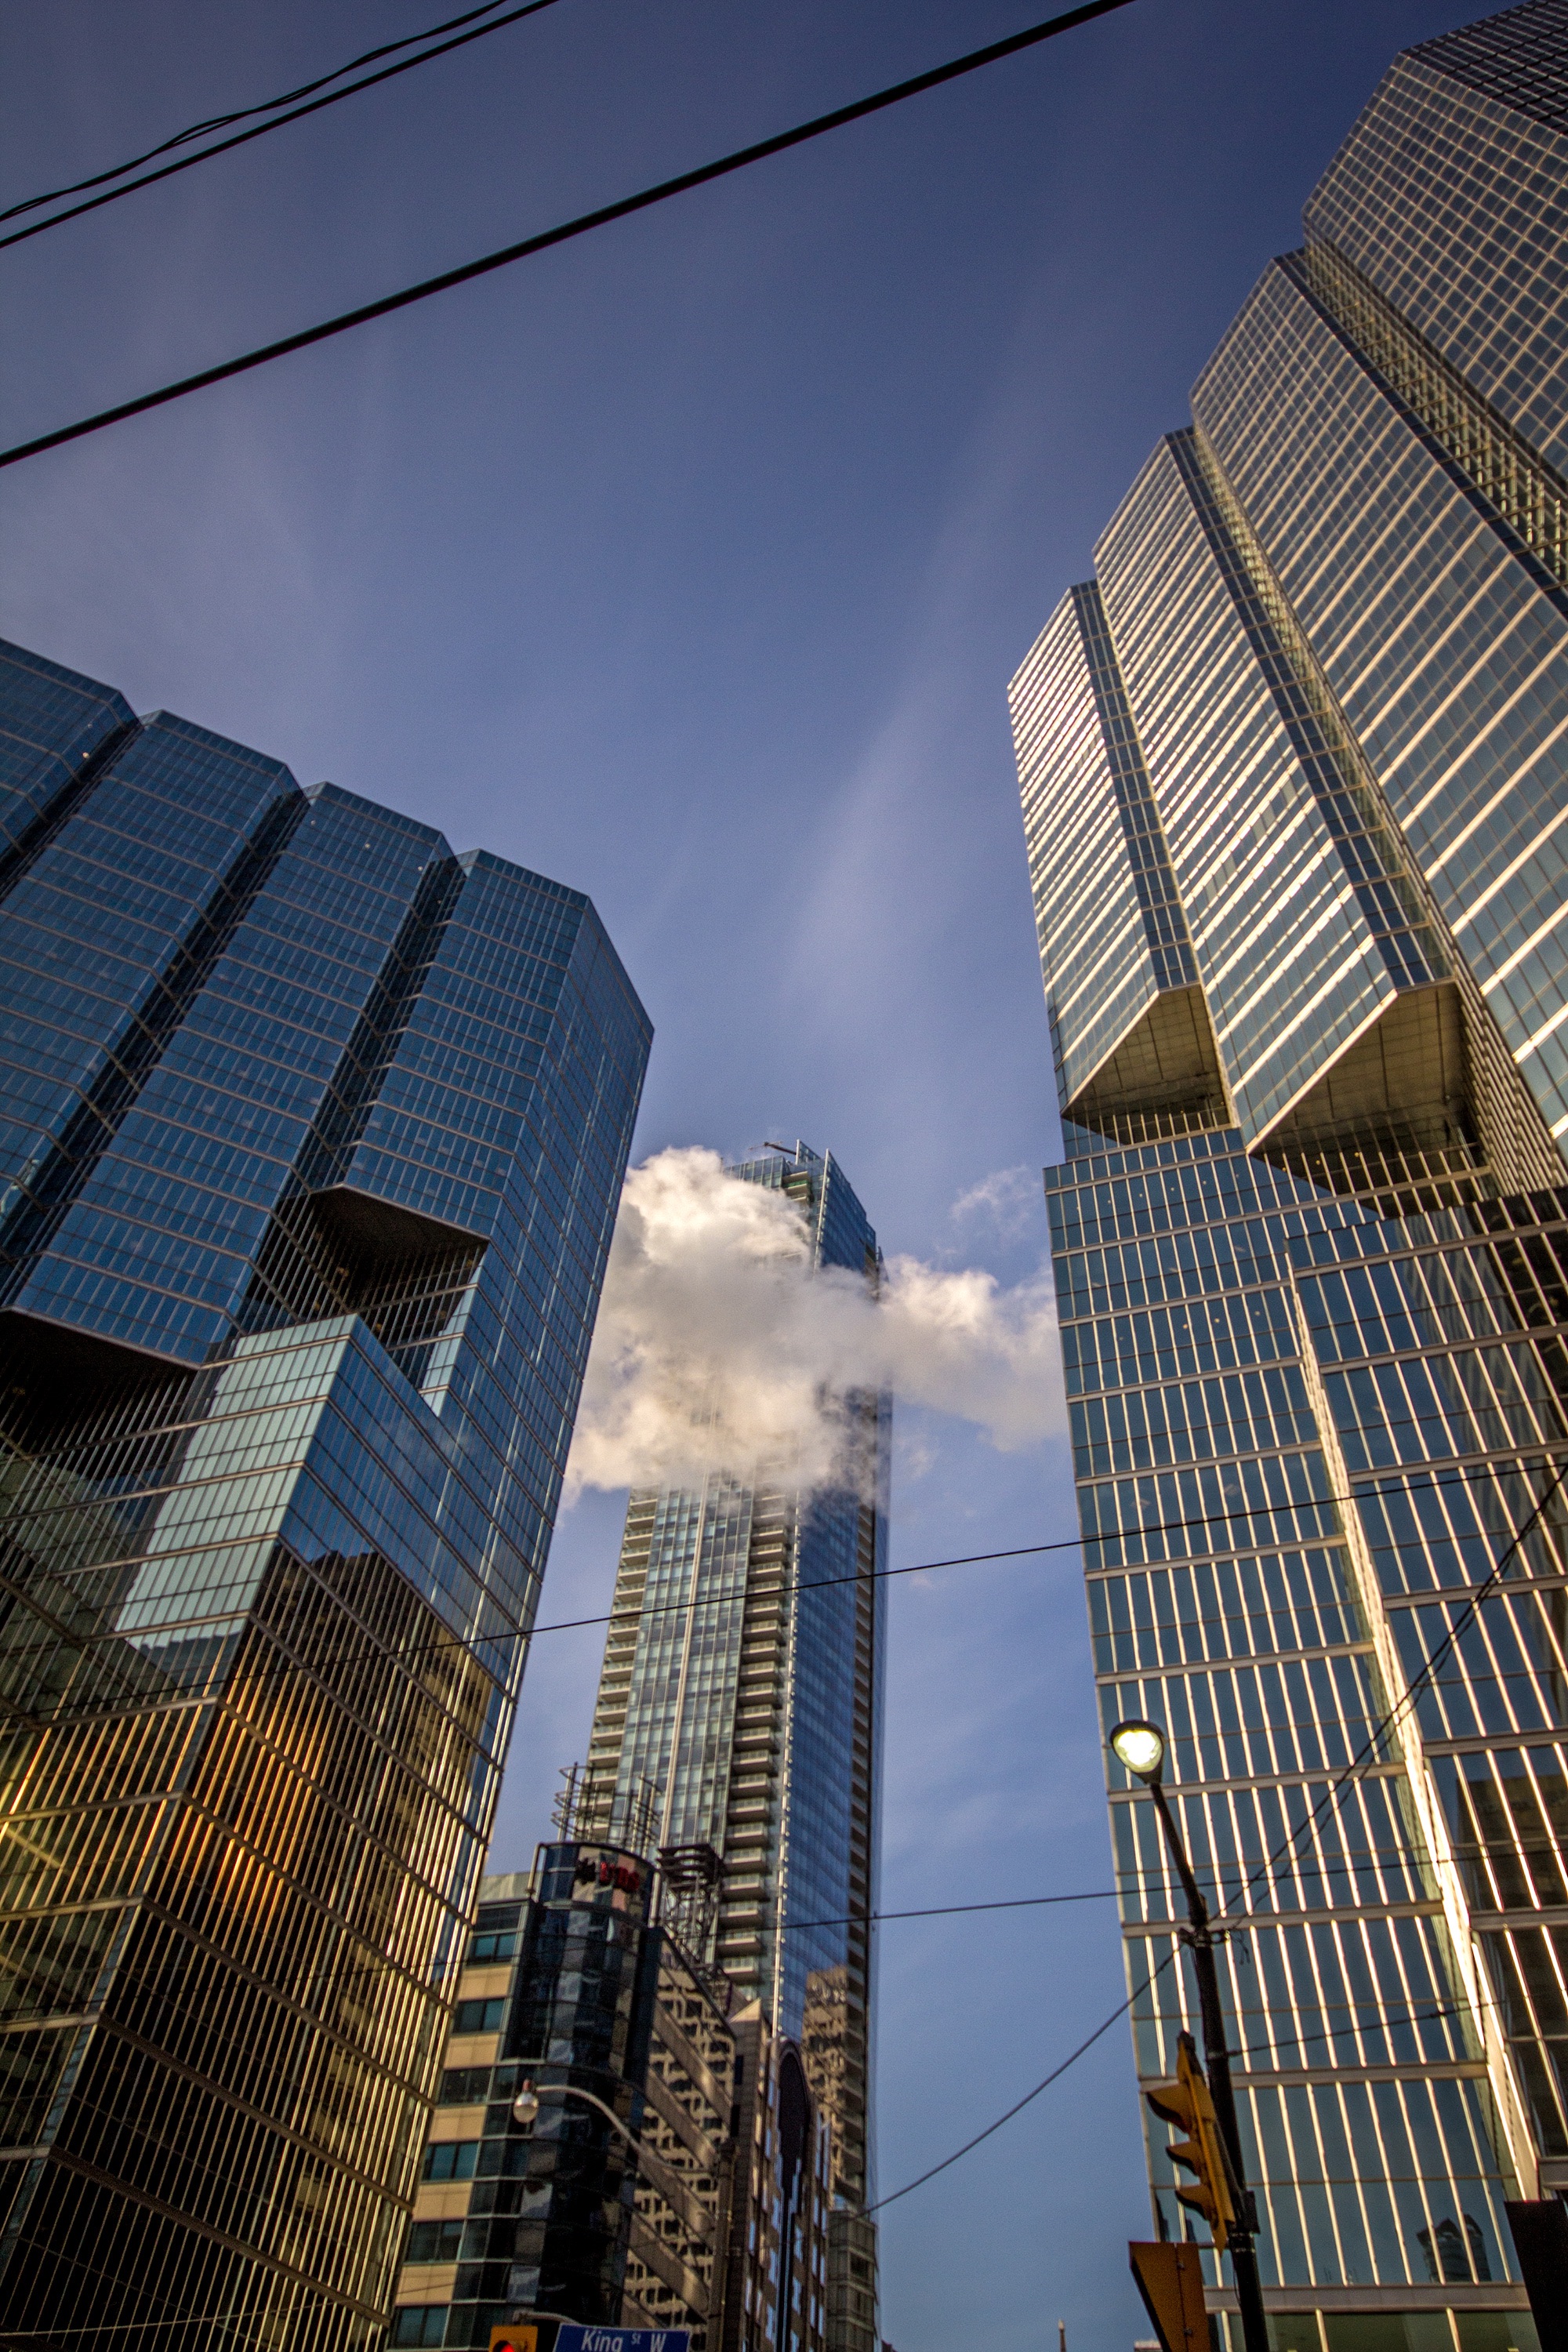
architecture, skyline, building, city, skyscraper, cityscape, downtown, reflection, tower, landmark, facade, tower block, shape, headquarters, metropolis, urban area, human settlement, metropolitan area, window covering